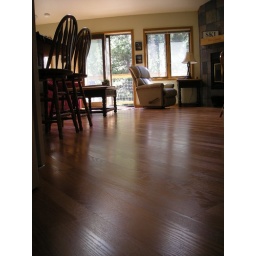
New floor in living room and kitchen